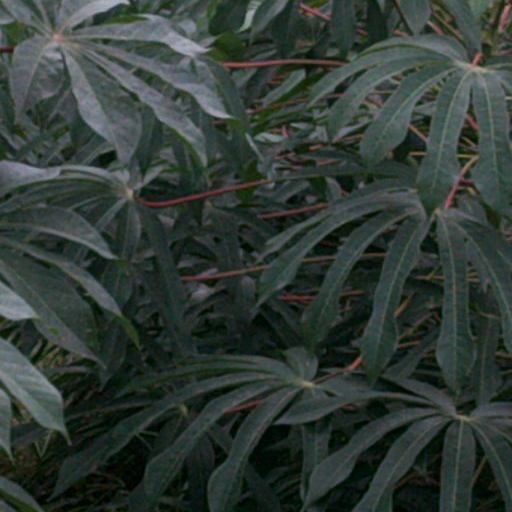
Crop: cassava